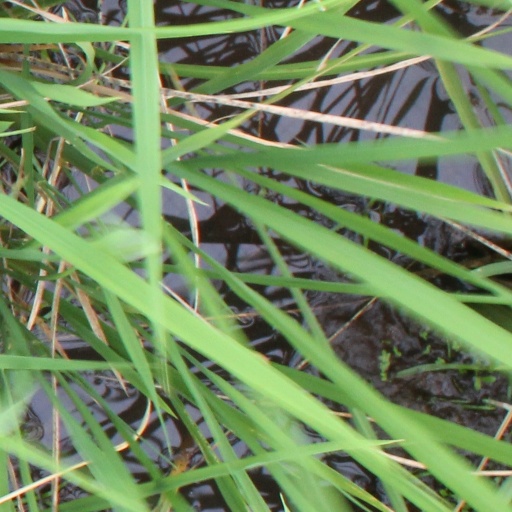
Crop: rice